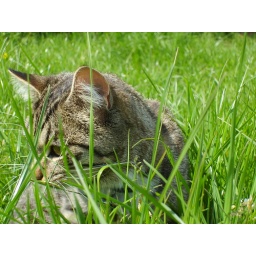
Monty in cow field